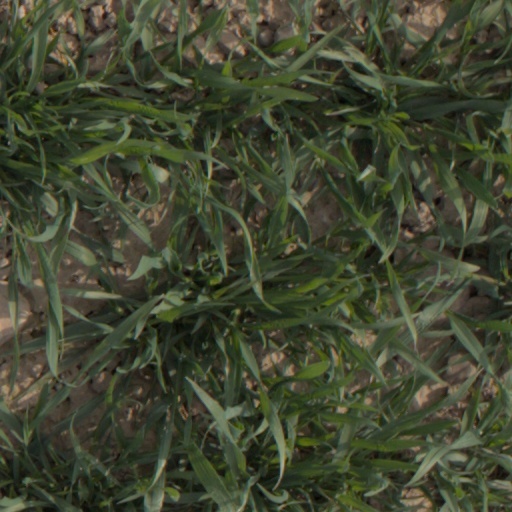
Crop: wheat